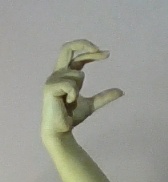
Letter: thal